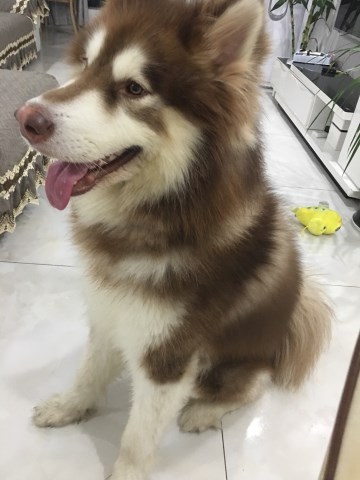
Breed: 1324-n000004-malamute